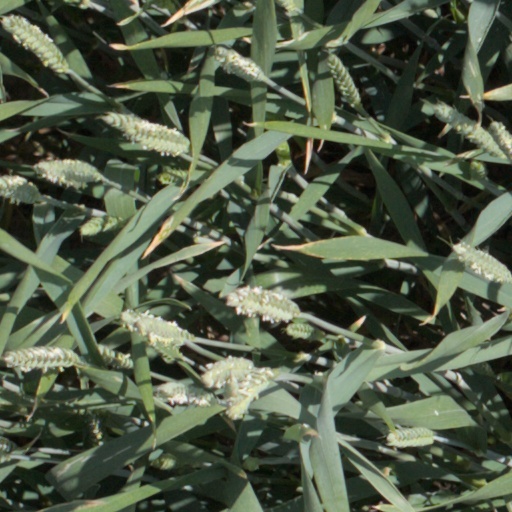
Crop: wheat